Roger Leir

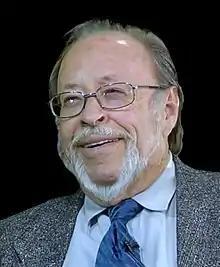

Roger Krevin Leir (March 20, 1935 – March 14, 2014) was an American podiatric surgeon and ufologist best known as an investigator of alleged alien implants. Leir wrote books such as "The Aliens and the Scalpel", and appeared on various radio and television shows, including "Coast to Coast AM", claiming he had discovered proof of "non-terrestrial experimentation on man".